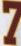
Number: 7